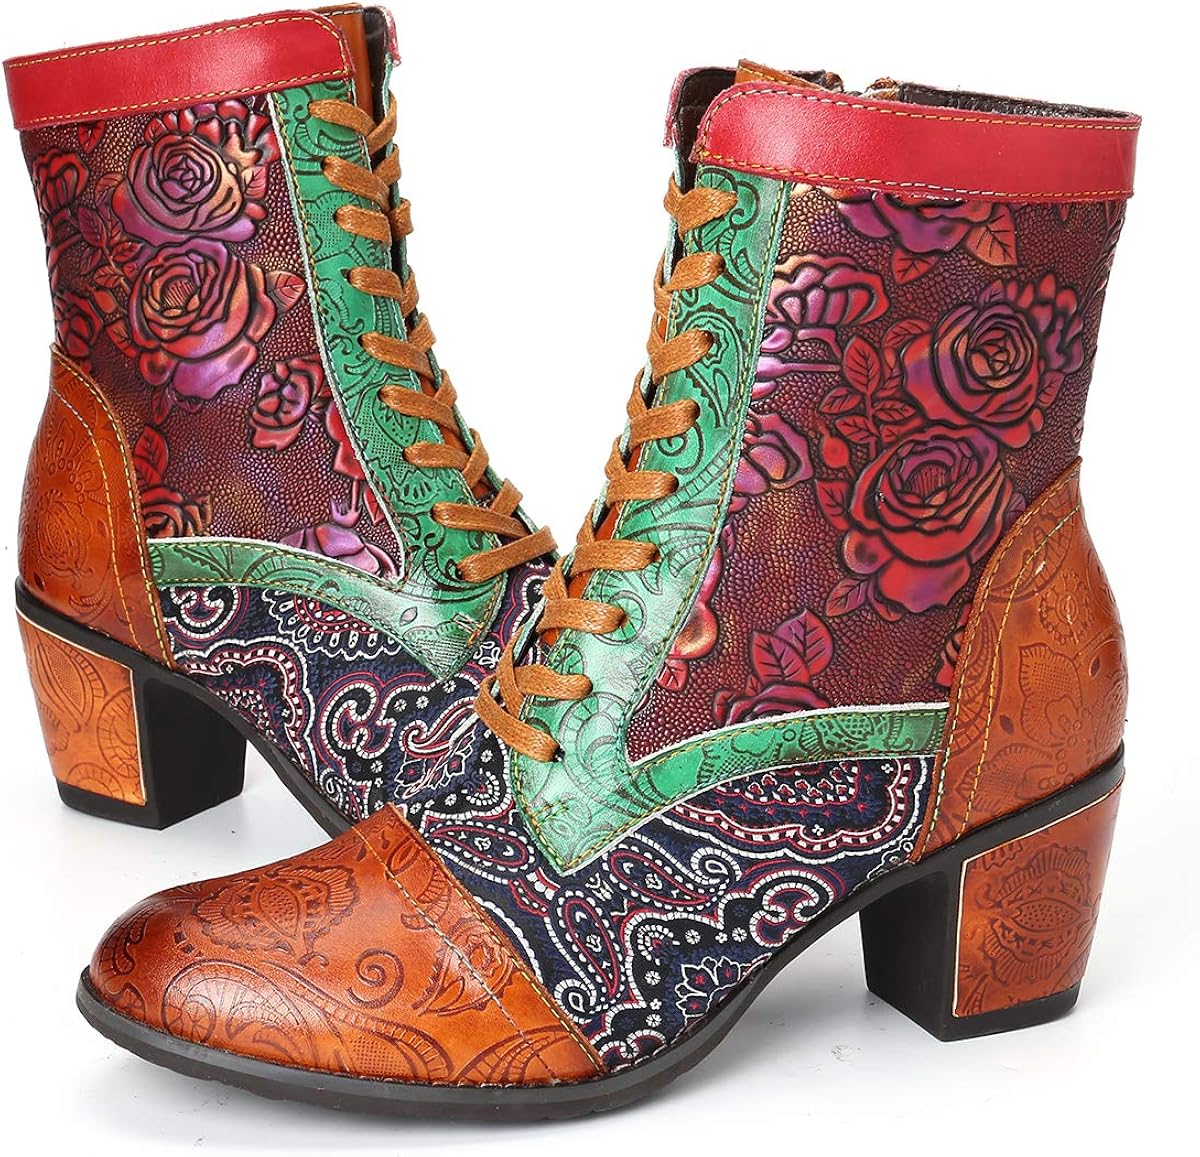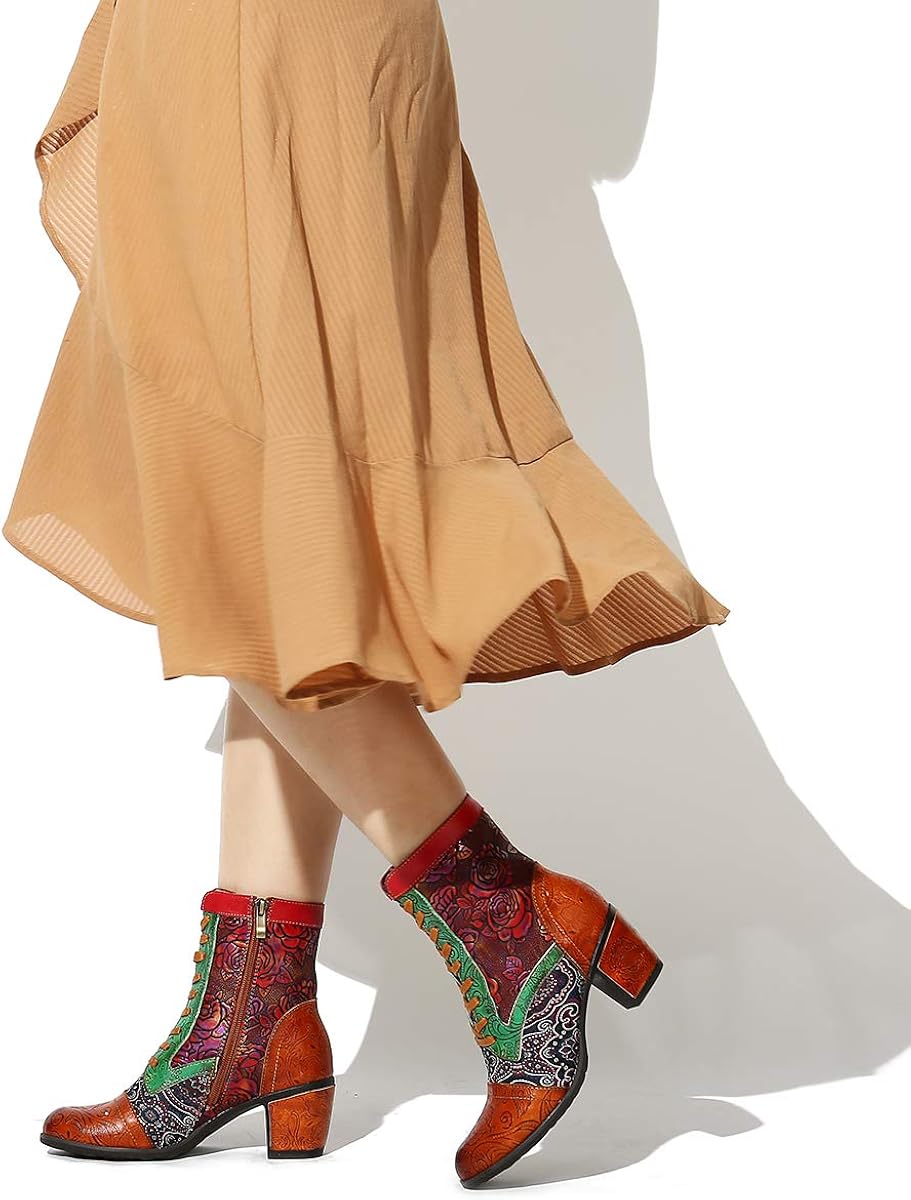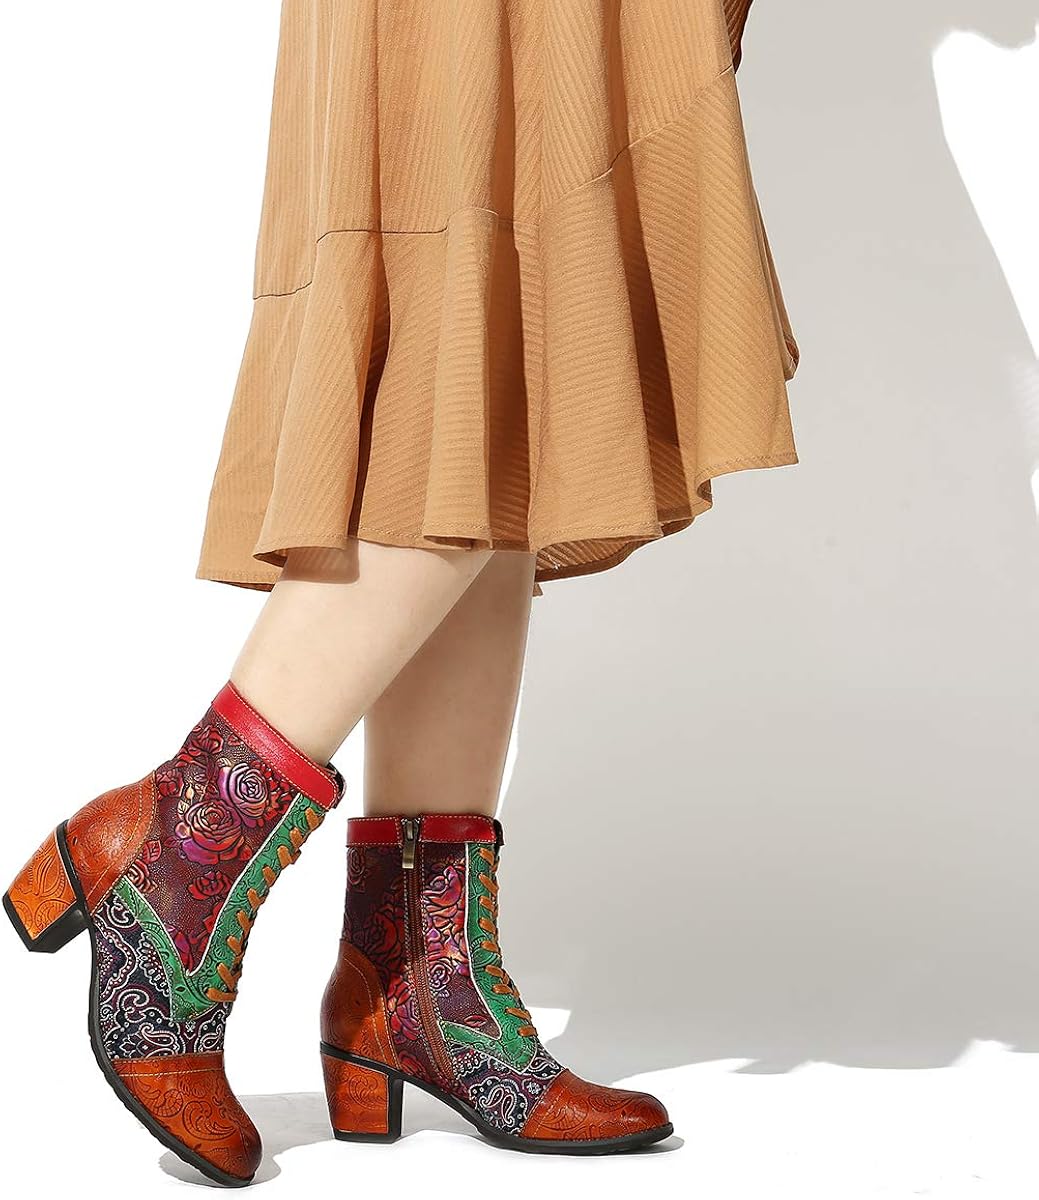
gracosy Leather Ankle Boots for Women, Block Heel Vintage Side Zipper Floral Pattern Boots Lace up with Warm Lining
Category: AMAZON FASHION
Below it will help us choose right size for shoes. Size Chart : 5 M US =Size (CN) 36 6 M US = Size (CN) 37 7 M US = Size (CN) 38 8 M US = Size (CN) 39 9 M US = Size (CN) 40 10 M US = Size (CN) 41 11 M US = Size (CN) 42 Information: Shoe Type: Boots Toe Type: Round Toe Closure Type: Zipper Heel Type: Block Heel Height: 5cm Gender: Female Occasion: Casual,Holiday Season: Winter,Autumn,Spring Color: Rose Material: Upper Material:Leather Outsole Material: Rubber Attention: This product is handmade product, it may take more time to produce than other shoes. Package included: 1x pair of shoes(without box)
Features: Rubber sole | MATERIAL: Selection of high quality leather,non-skid synthetic sole and cushioned footbed; Pure handmade, fashion leisure brand, the most used material, soft and comfortable | Waterproof: The boots main material of the black boots is PU leather,since that,you do no worry about the weather when you are leaving that if you wear it. | CHIC DESIGN : Using Splicing process, the shoes combine with ethnic elements, bright and fashional | Stylish ladies booties women ankle heels spring genuine leather slip on high low upper heeled western work shoes | Satisfaction: We believe in our shoes' quality. If you have any problem or suggestion, please kindly contact us freely, we provide friendly, easy-to-reach support for you